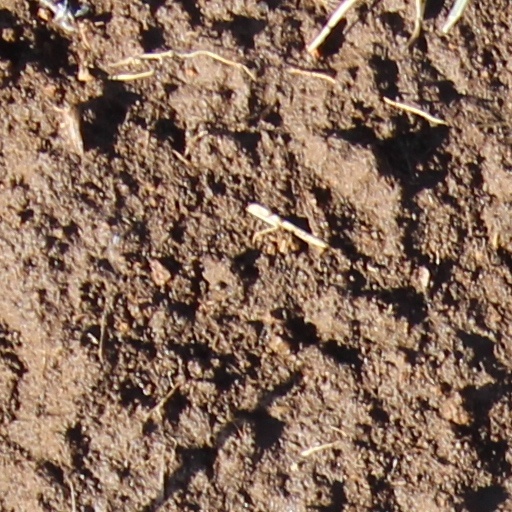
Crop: wheat